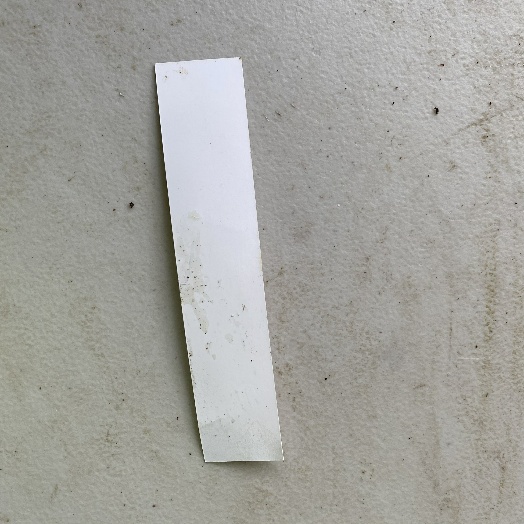
Label: Paper